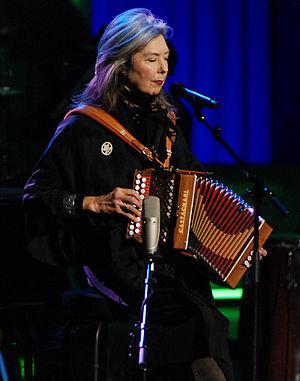
Kate McGarrigle (6 février 1946 à Saint-Sauveur-des-Monts, Québec - ) est une auteur-compositeur-interprète canadienne. Elle écrit et chante en duo folk avec sa sœur Anna McGarrigle.
Kate McGarrigle, C.M, B.Sc.A. est une musicienne, duettiste, auteur-compositeur-interprète québécoise, poly-instrumentiste, bilingue.